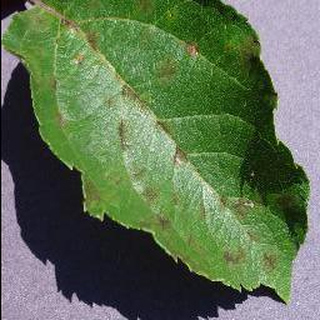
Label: apple_apple_scab